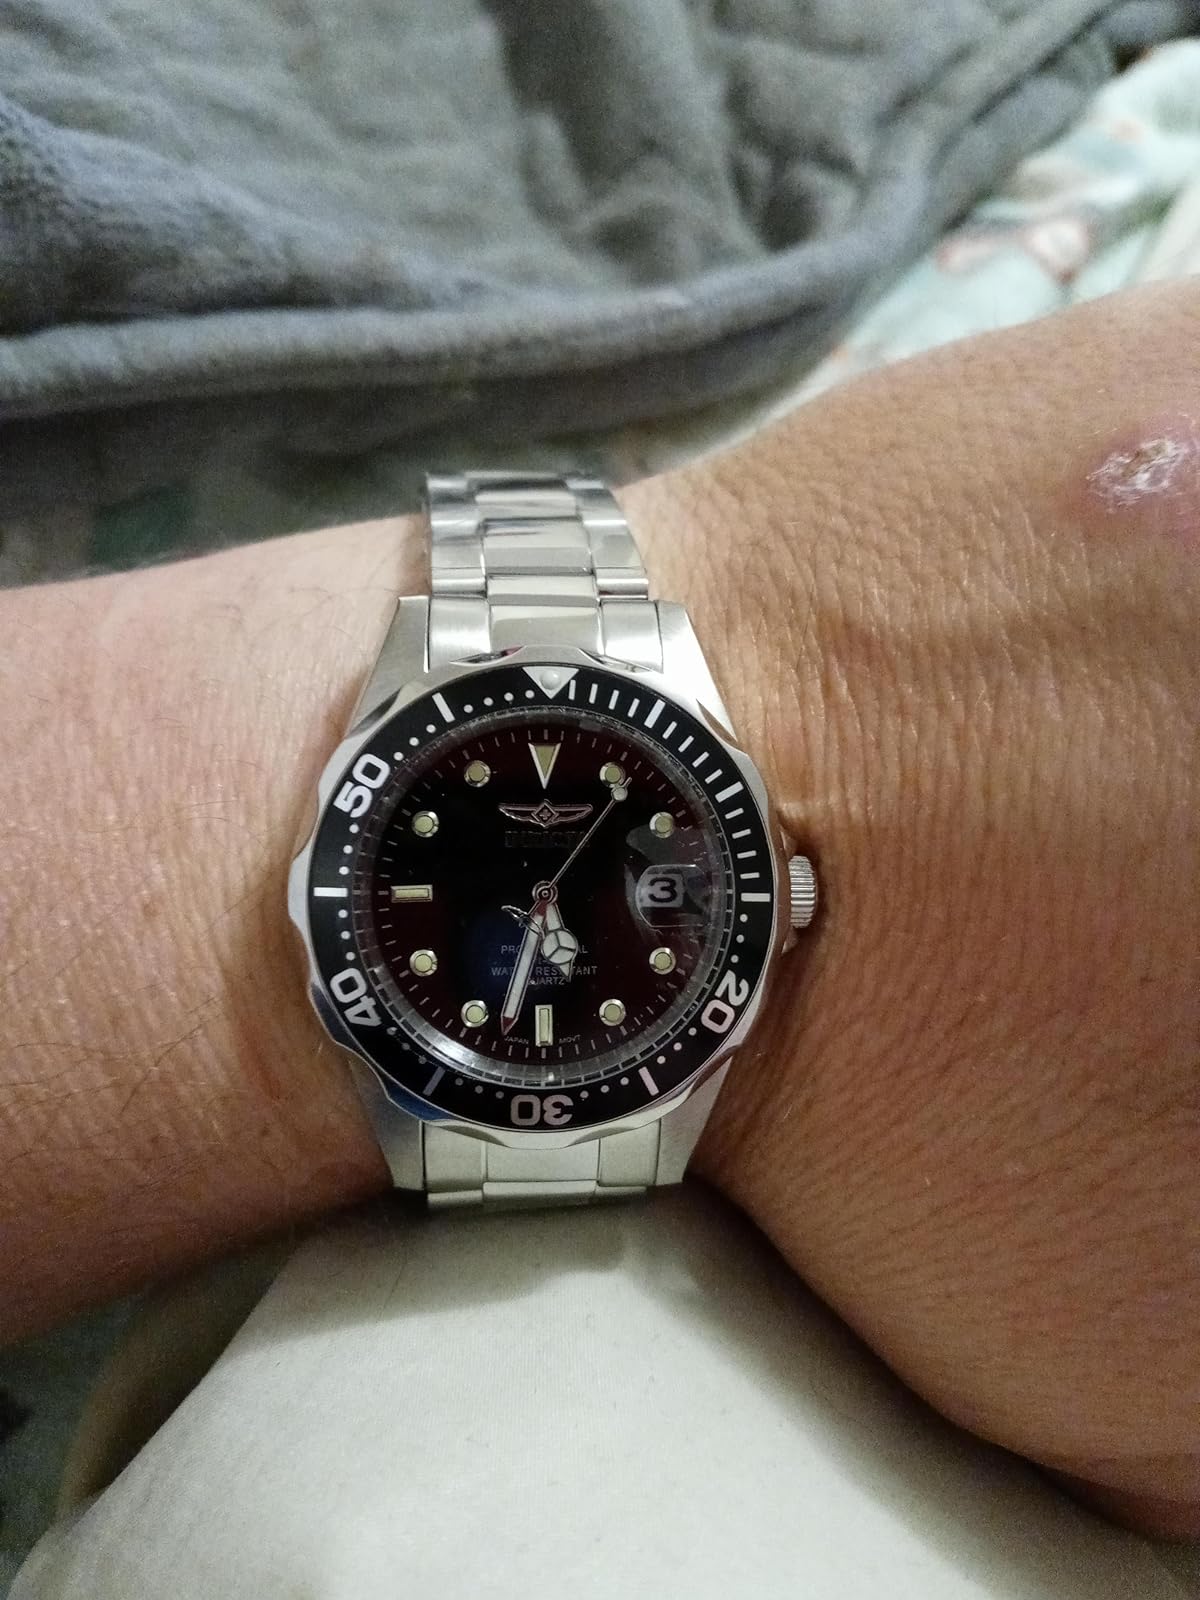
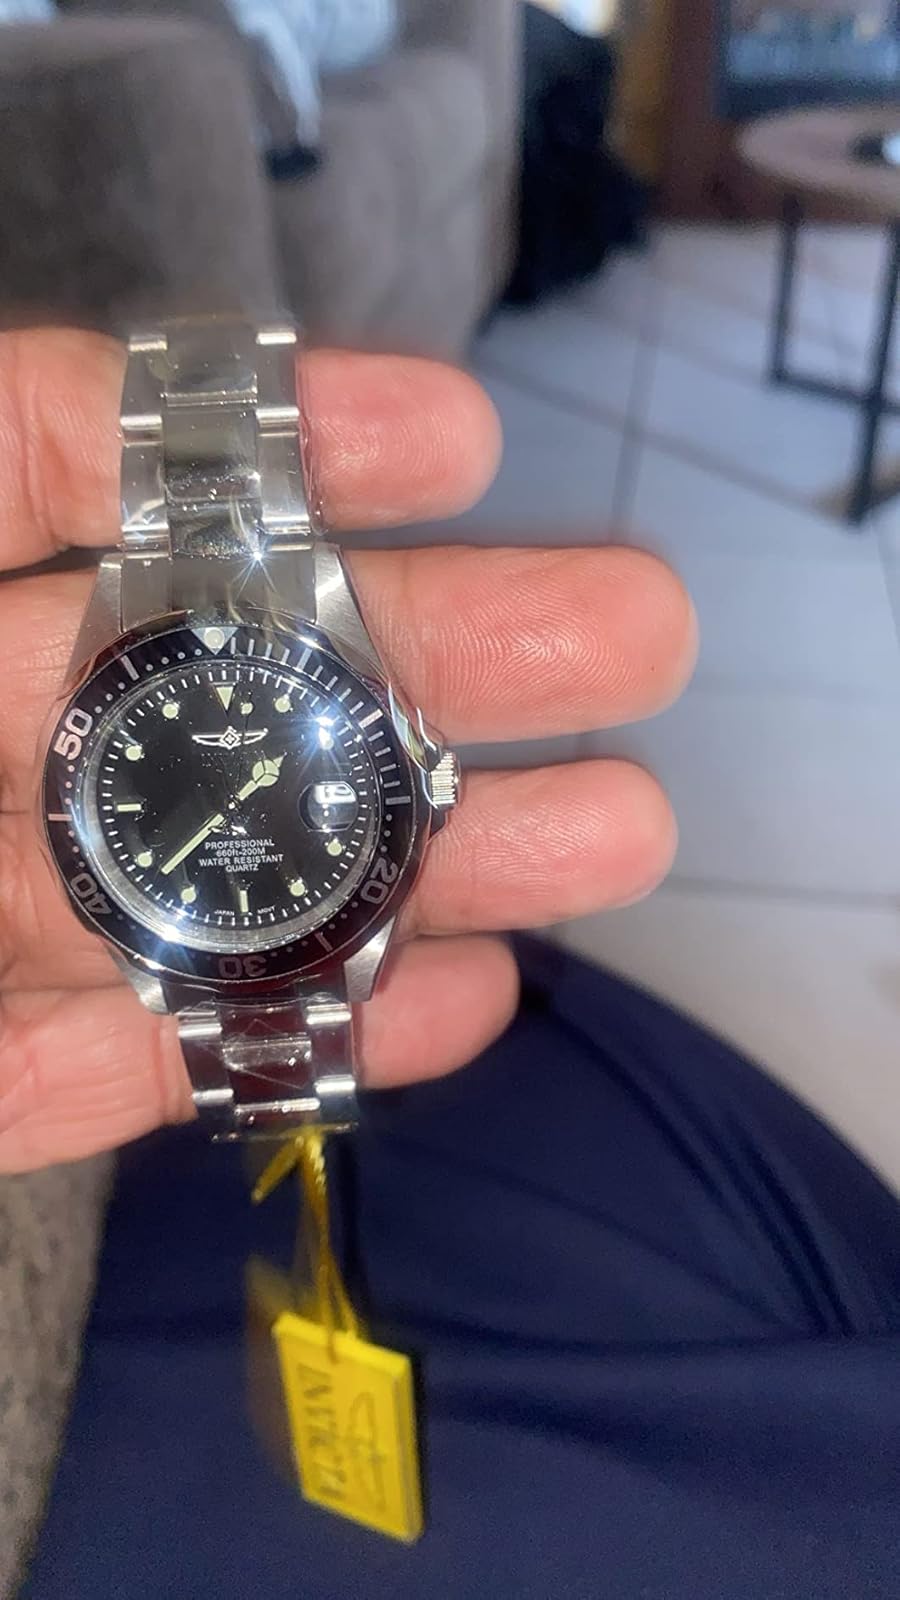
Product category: accessories_watch
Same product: yes